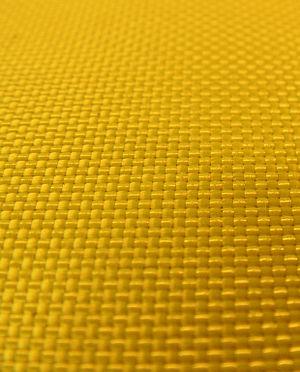
Les polyamides aromatiques, ou aramides, sont une classe de matériaux résistant à la chaleur et/ou présentant de bonnes propriétés mécaniques. Ils ne peuvent être utilisés que comme fibres, qui servent surtout à la fabrication de matériaux composites, en renfort de matrices.
Une voile est fabriquée à partir de fibres. Les matériaux traditionnels d'une voile sont des fibres naturelles comme le lin, le chanvre ou le coton qui une fois tissées forment un tissu. Depuis, l'apparition de nouveaux matériaux synthétiques a permis une amélioration des performances et de la durée de vie des voiles.